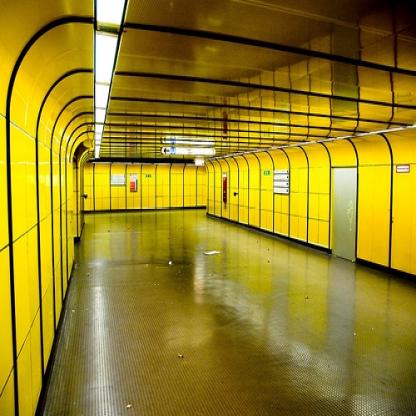
Scene: Indoor